Thérèse of Lisieux

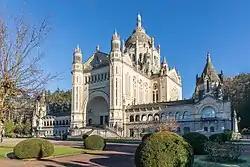
With more than two million visitors a year, the Basilica of St. Thérèse, Lisieux is the second-largest pilgrimage site in France, after Lourdes.

The impact of "The Story of a Soul", a collection of her autobiographical manuscripts, printed and distributed a year after her death to an initially very limited audience, was significant. Pope Pius XI declared her the "star of his pontificate".